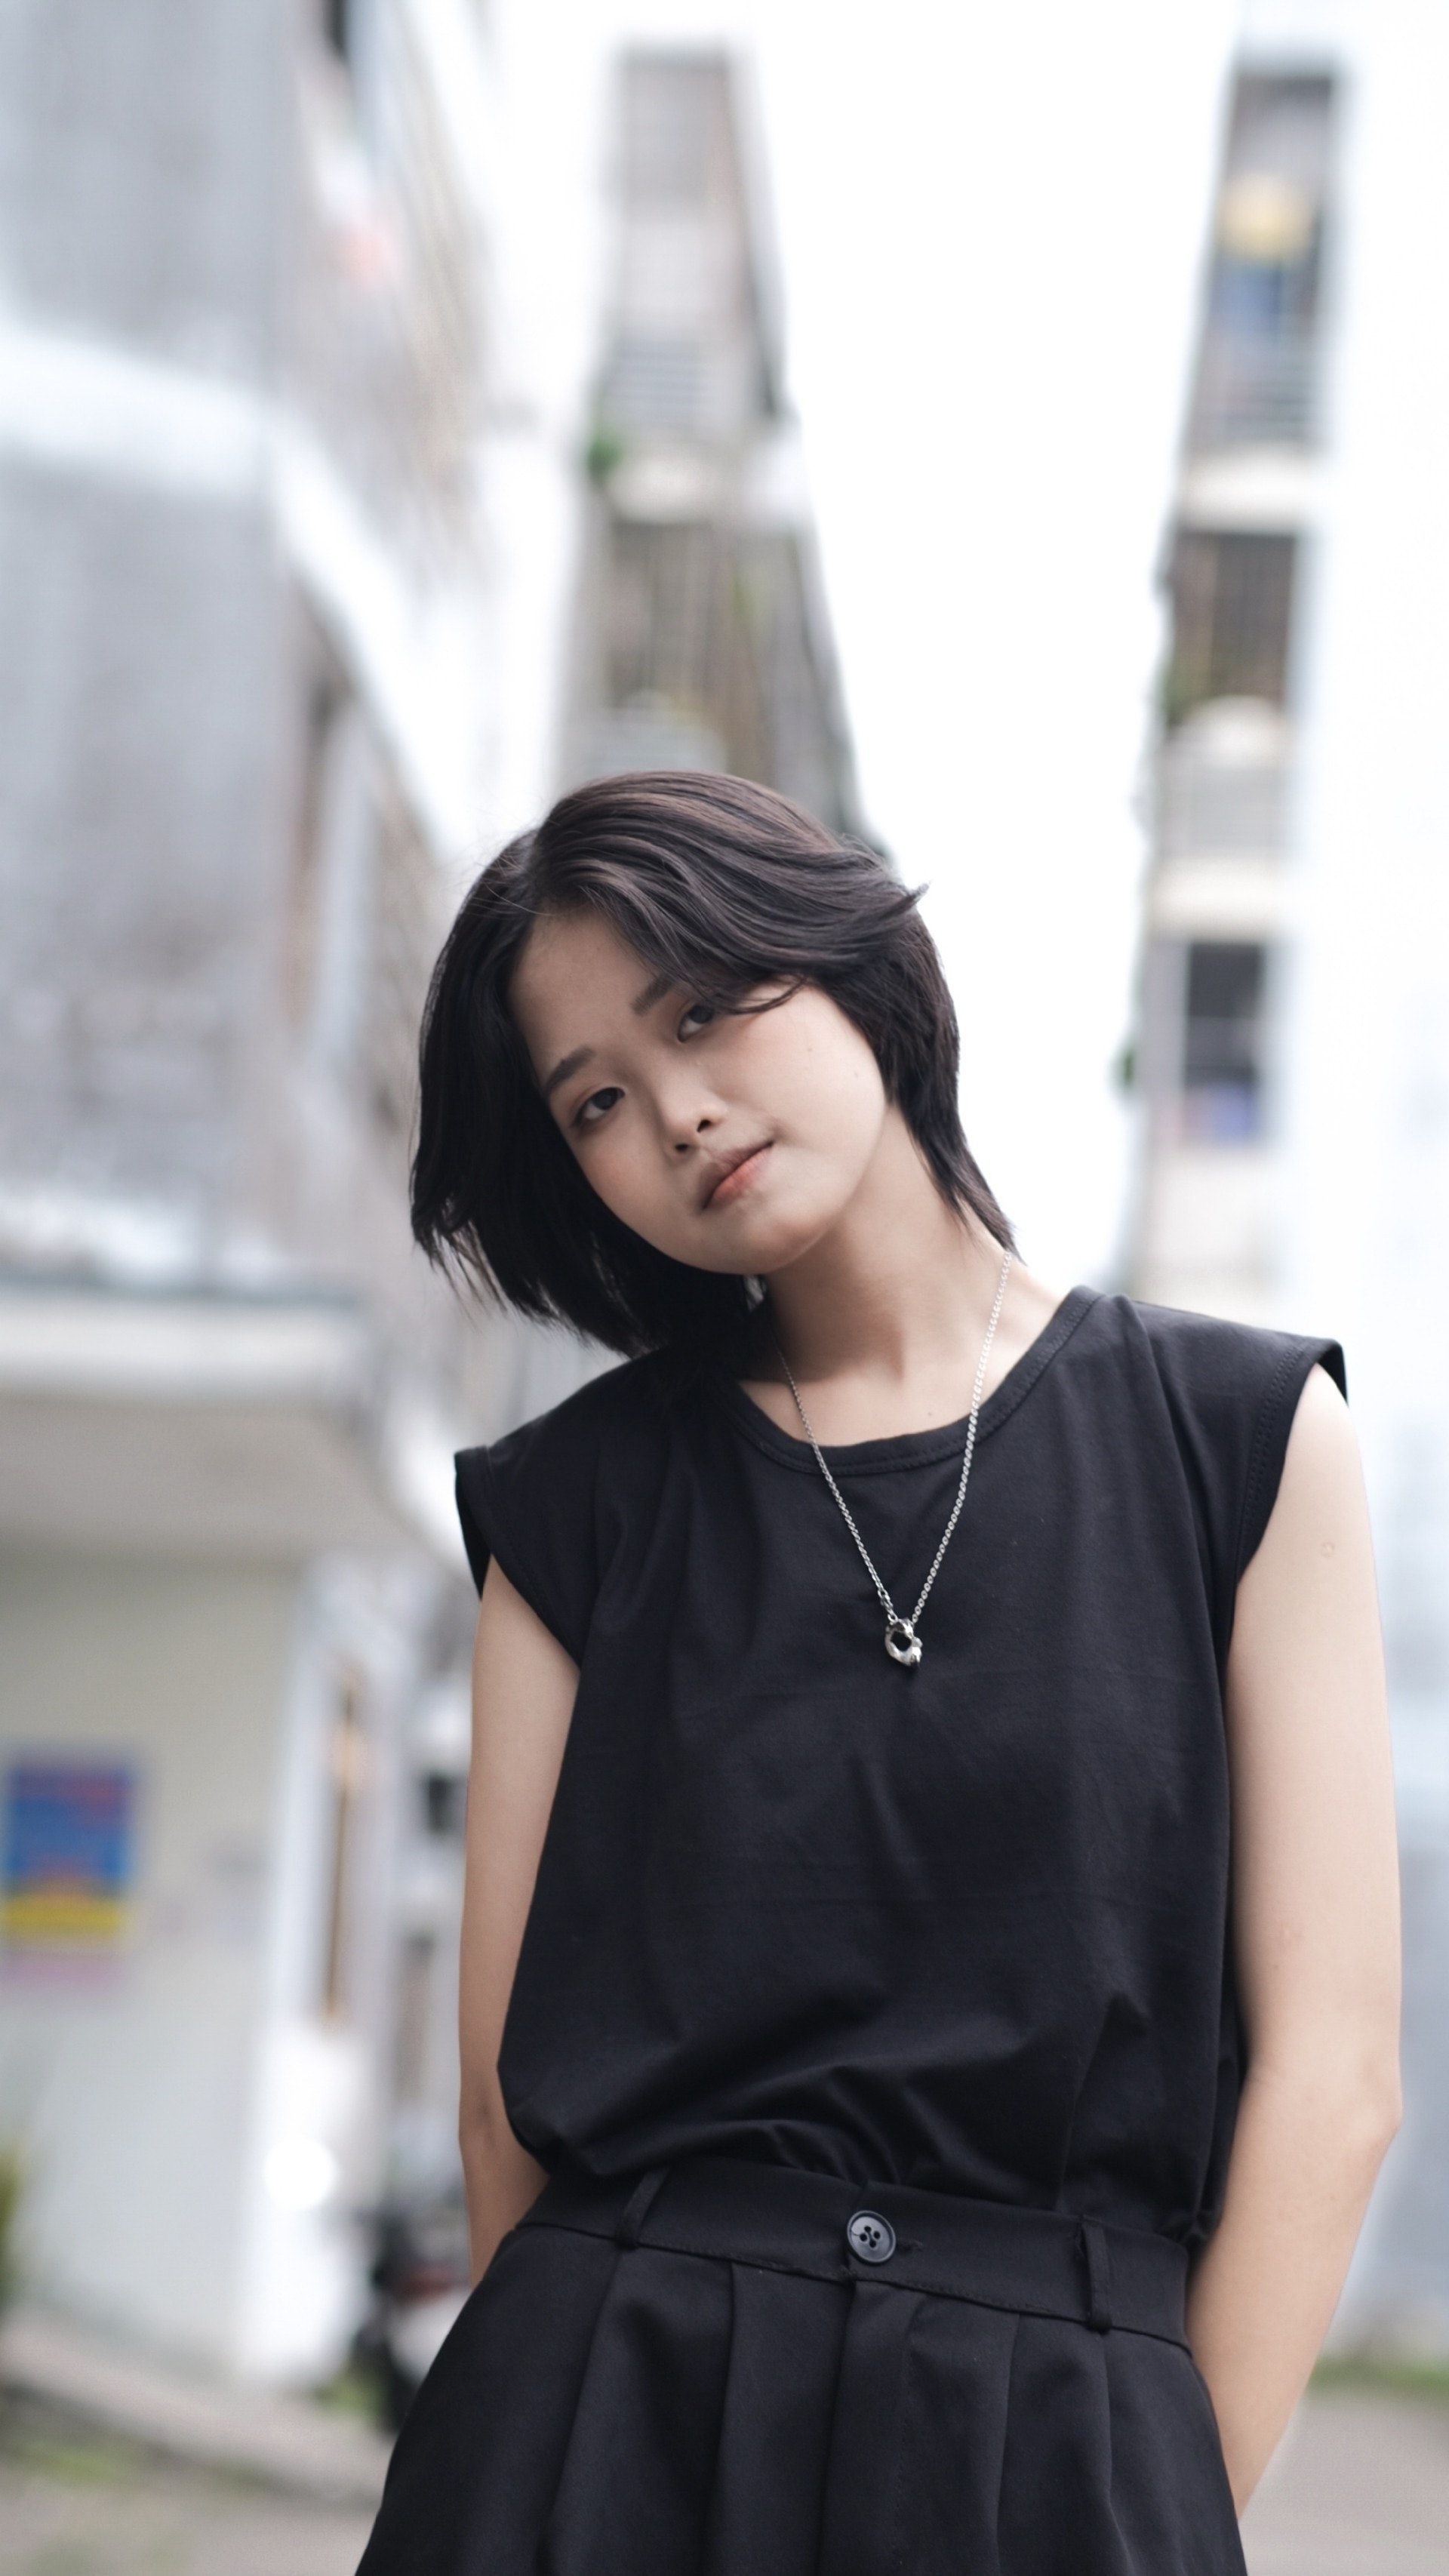
woman, joint, shoulder, neck, flash photography, sleeve, waist, grey, black hair, fashion design, thigh, beauty, trunk, jewellery, fashion model, formal wear, happy, human leg, electric blue, event, t shirt, day dress, brown hair, sitting, pattern, necklace, abdomen, top, portrait photography, monochrome photography, belt, little black dress, portrait, photo shoot